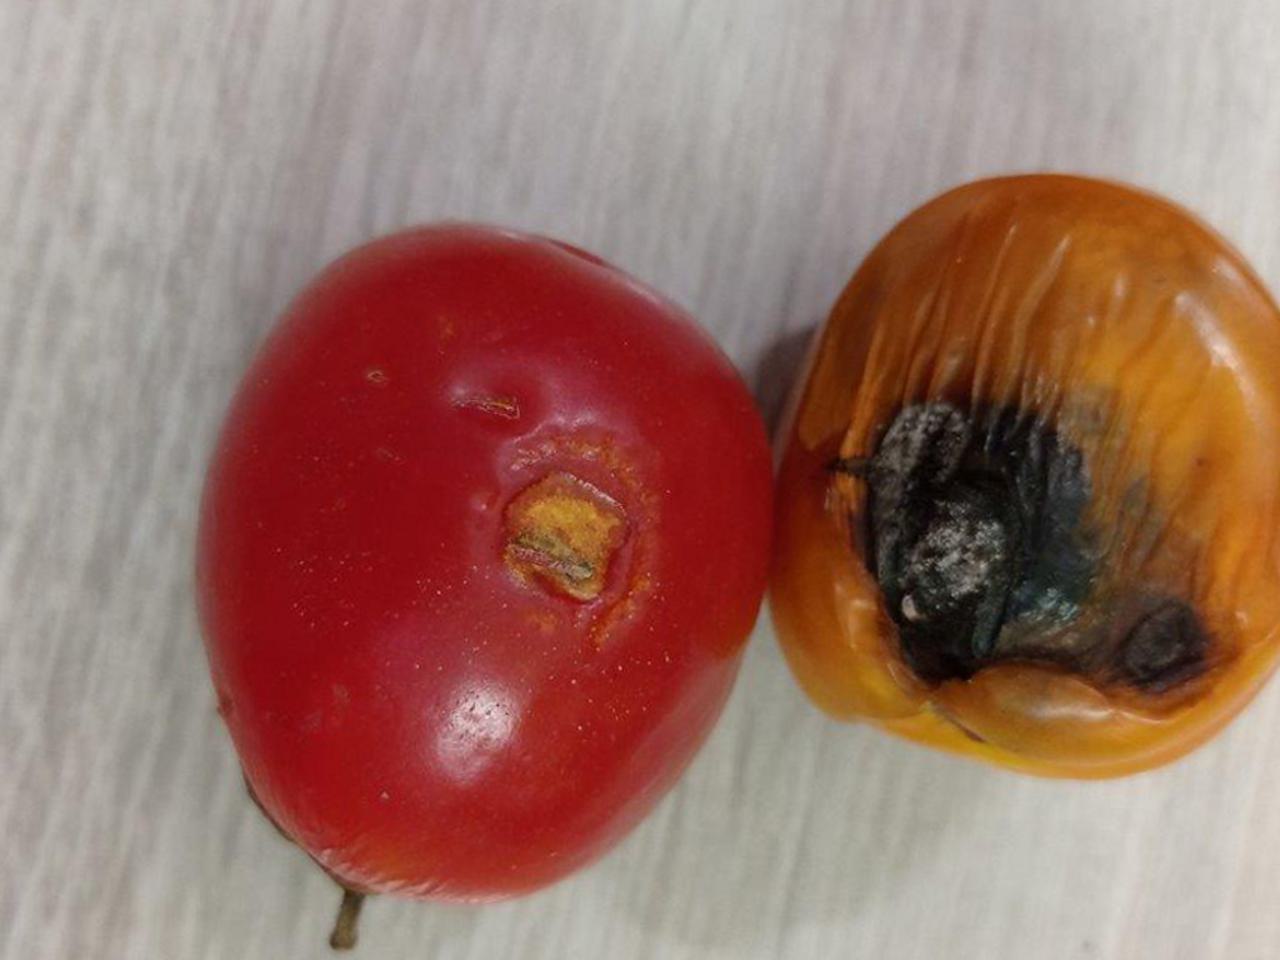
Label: Rotten